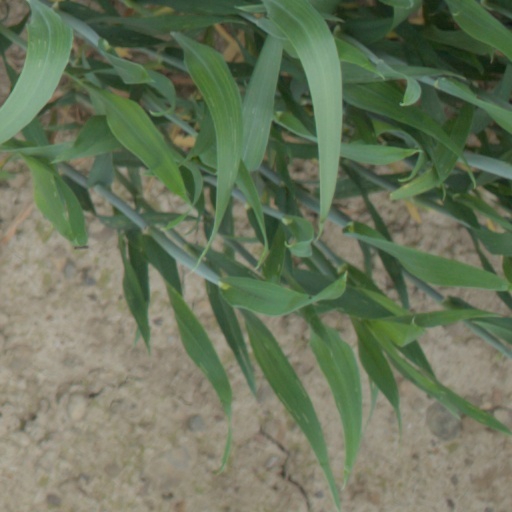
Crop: wheat